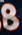
Number: 8